Marfin bank arson

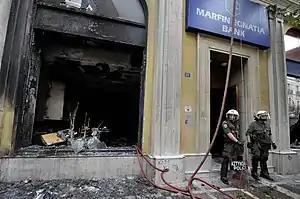
Marfin bank branch burned during protest in Greece, May 2010.

The arson of a branch of the Marfin-Egnatia bank in Athens took place on May 5, 2010, during anti-austerity demonstrations. A group of unidentified perpetrators threw molotov cocktails to the bank while 25–30 clerks were inside. Most of the employees managed to escape from the building or they were rescued by firefighters. However 3 people were trapped inside the building and died from asphyxia. In 2013, bank officials were convicted for the negligent homicide of three employees, the bodily harm of another 21 employees, and multiple failures in fire safety measures and staff training.